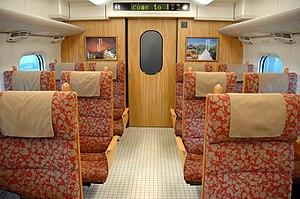
Les Shinkansen série 800 sont une série de 9 rames automotrices électriques à grande vitesse appartenant à la JR Kyushu et exploitées depuis 2004 sur la ligne Shinkansen Kyūshū au Japon.